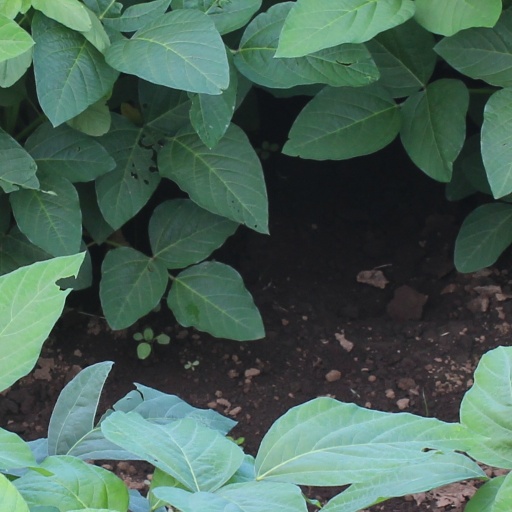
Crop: soybean